Algoma Light

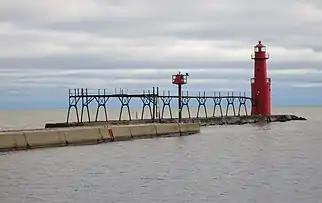

The Algoma Light or Algoma Pierhead Light is a lighthouse located near Algoma in Kewaunee County, Wisconsin.